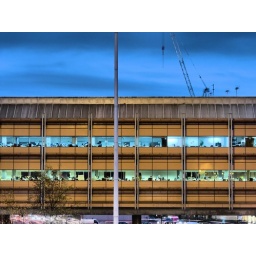
The office block built on a bridge over the M8